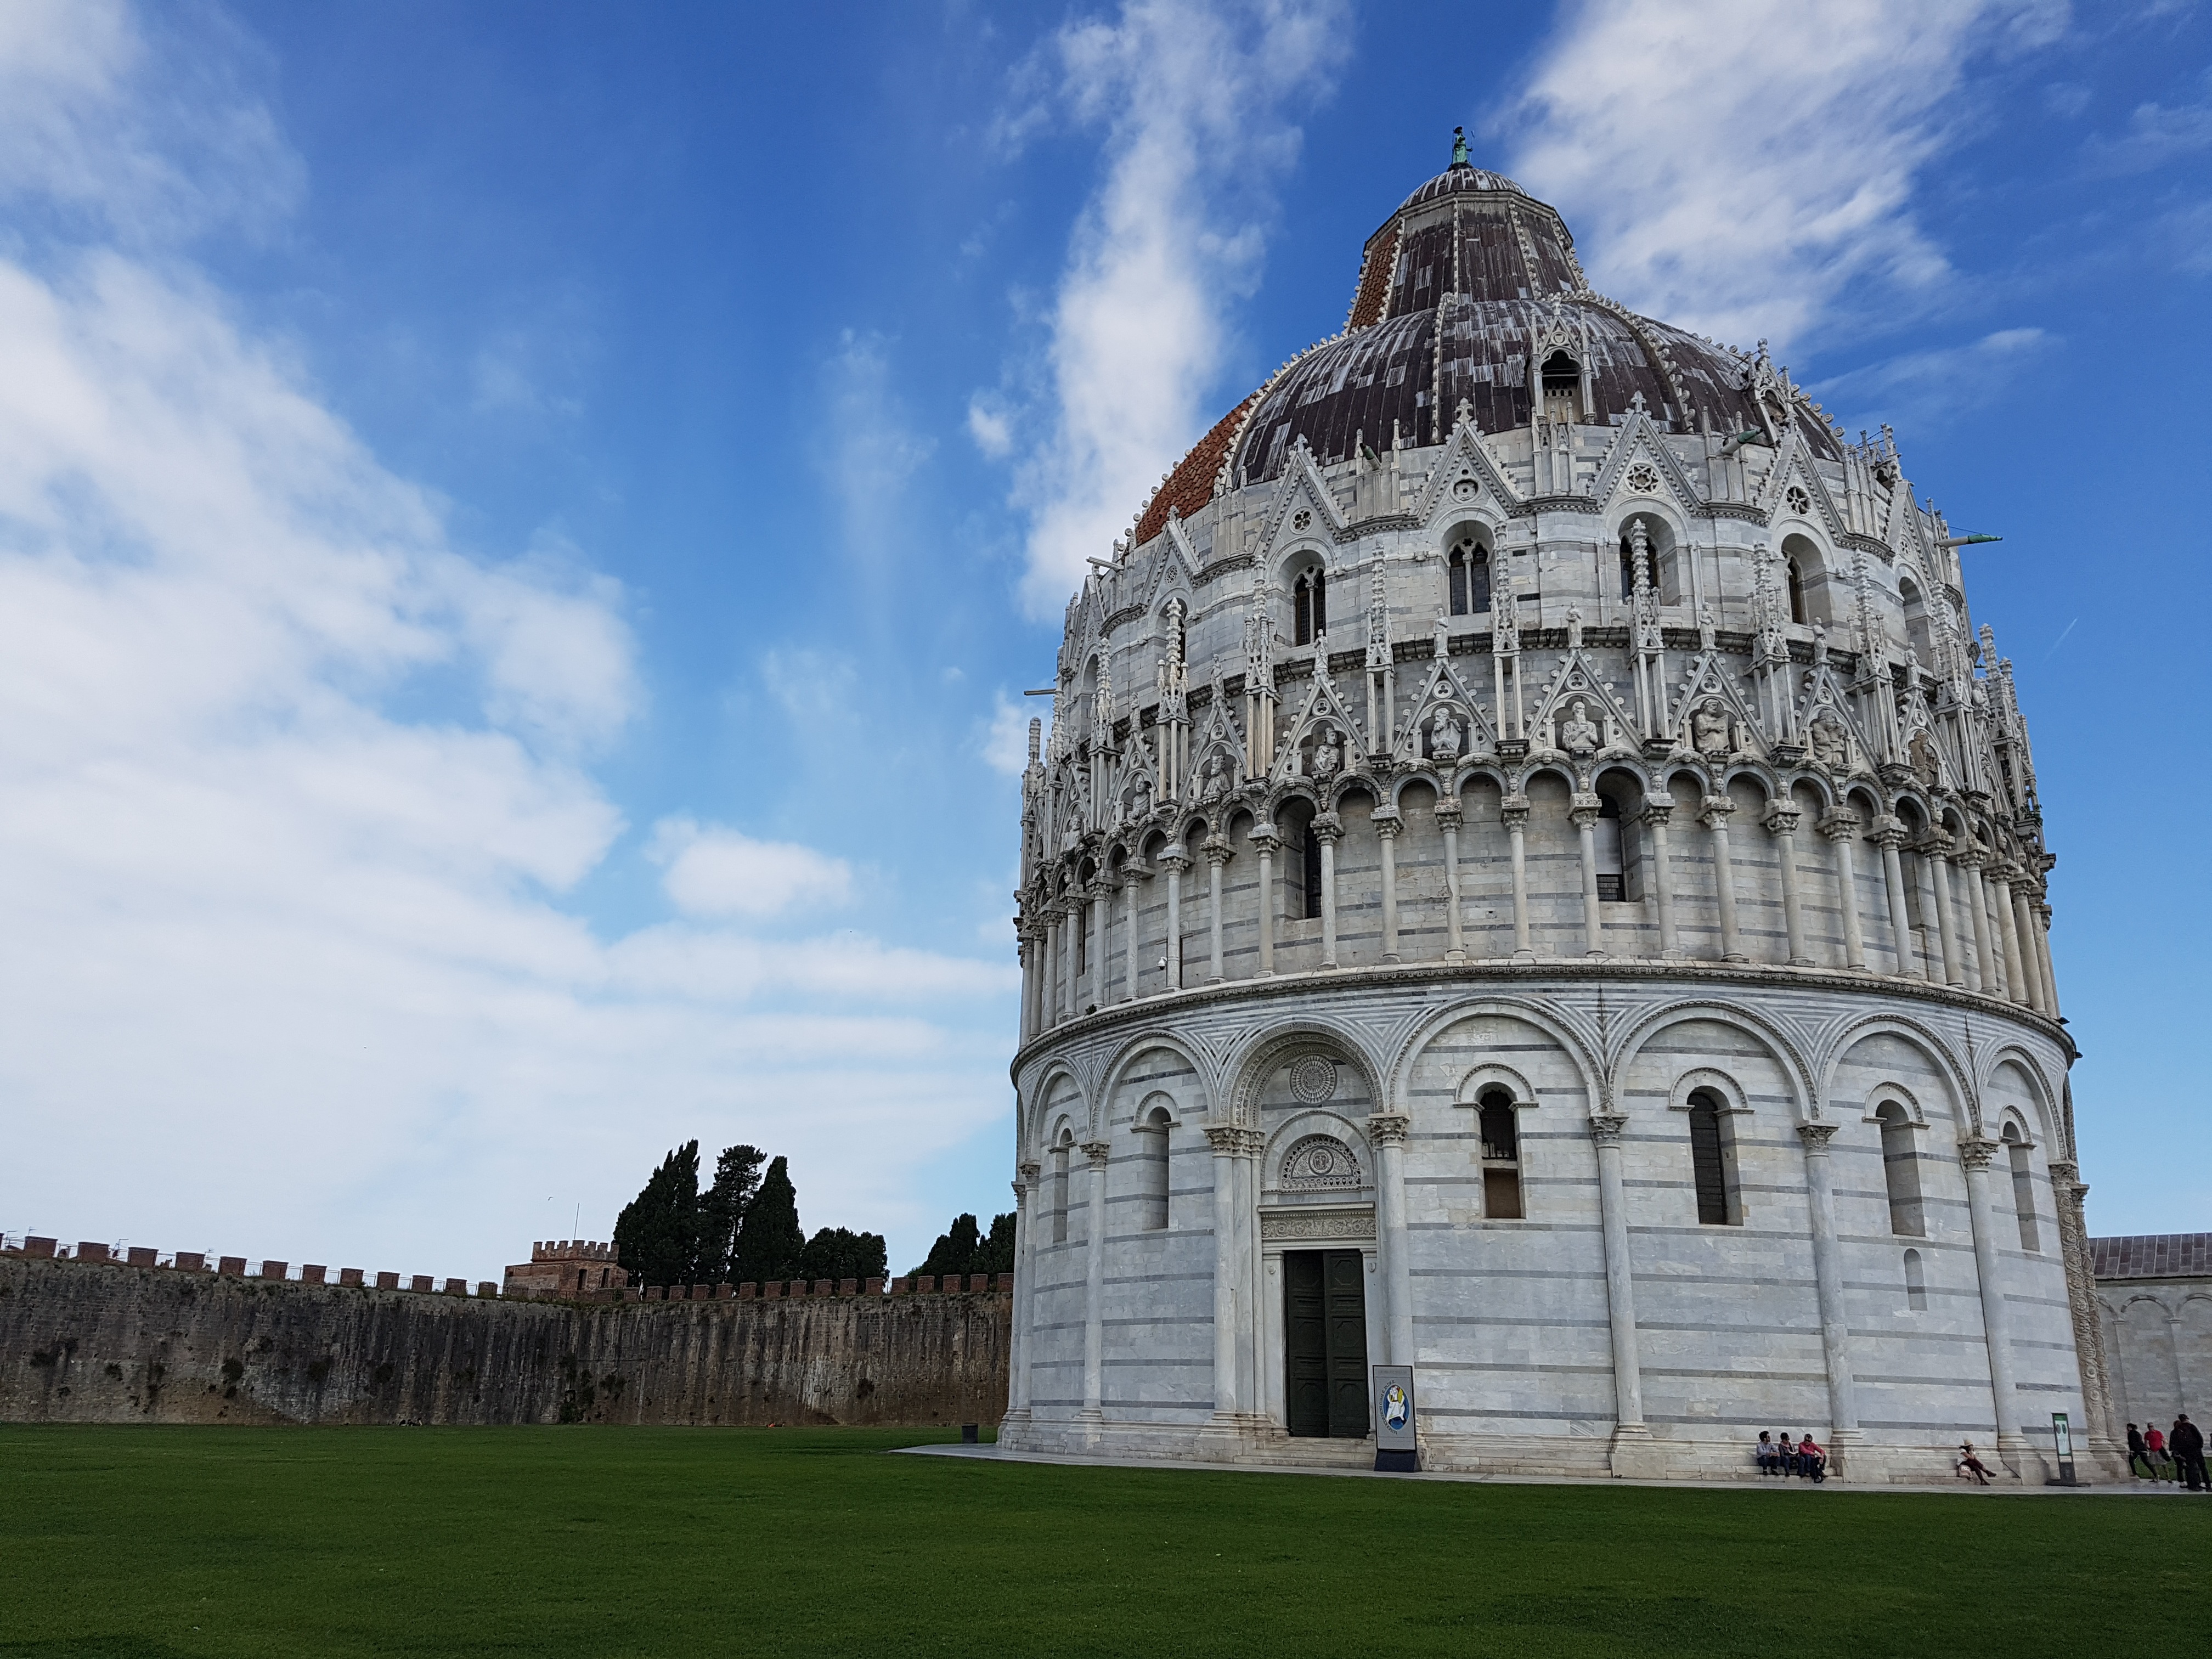
architecture, building, tower, holiday, landmark, italy, tuscany, place of worship, baptistery, places of interest, pisa, tourist attraction, dome, imposing, archaeological site, historic site, ancient history